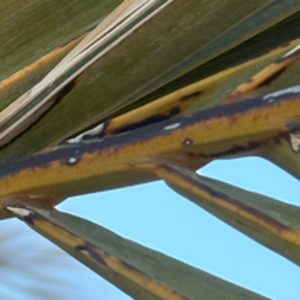
Label: Black Scorch